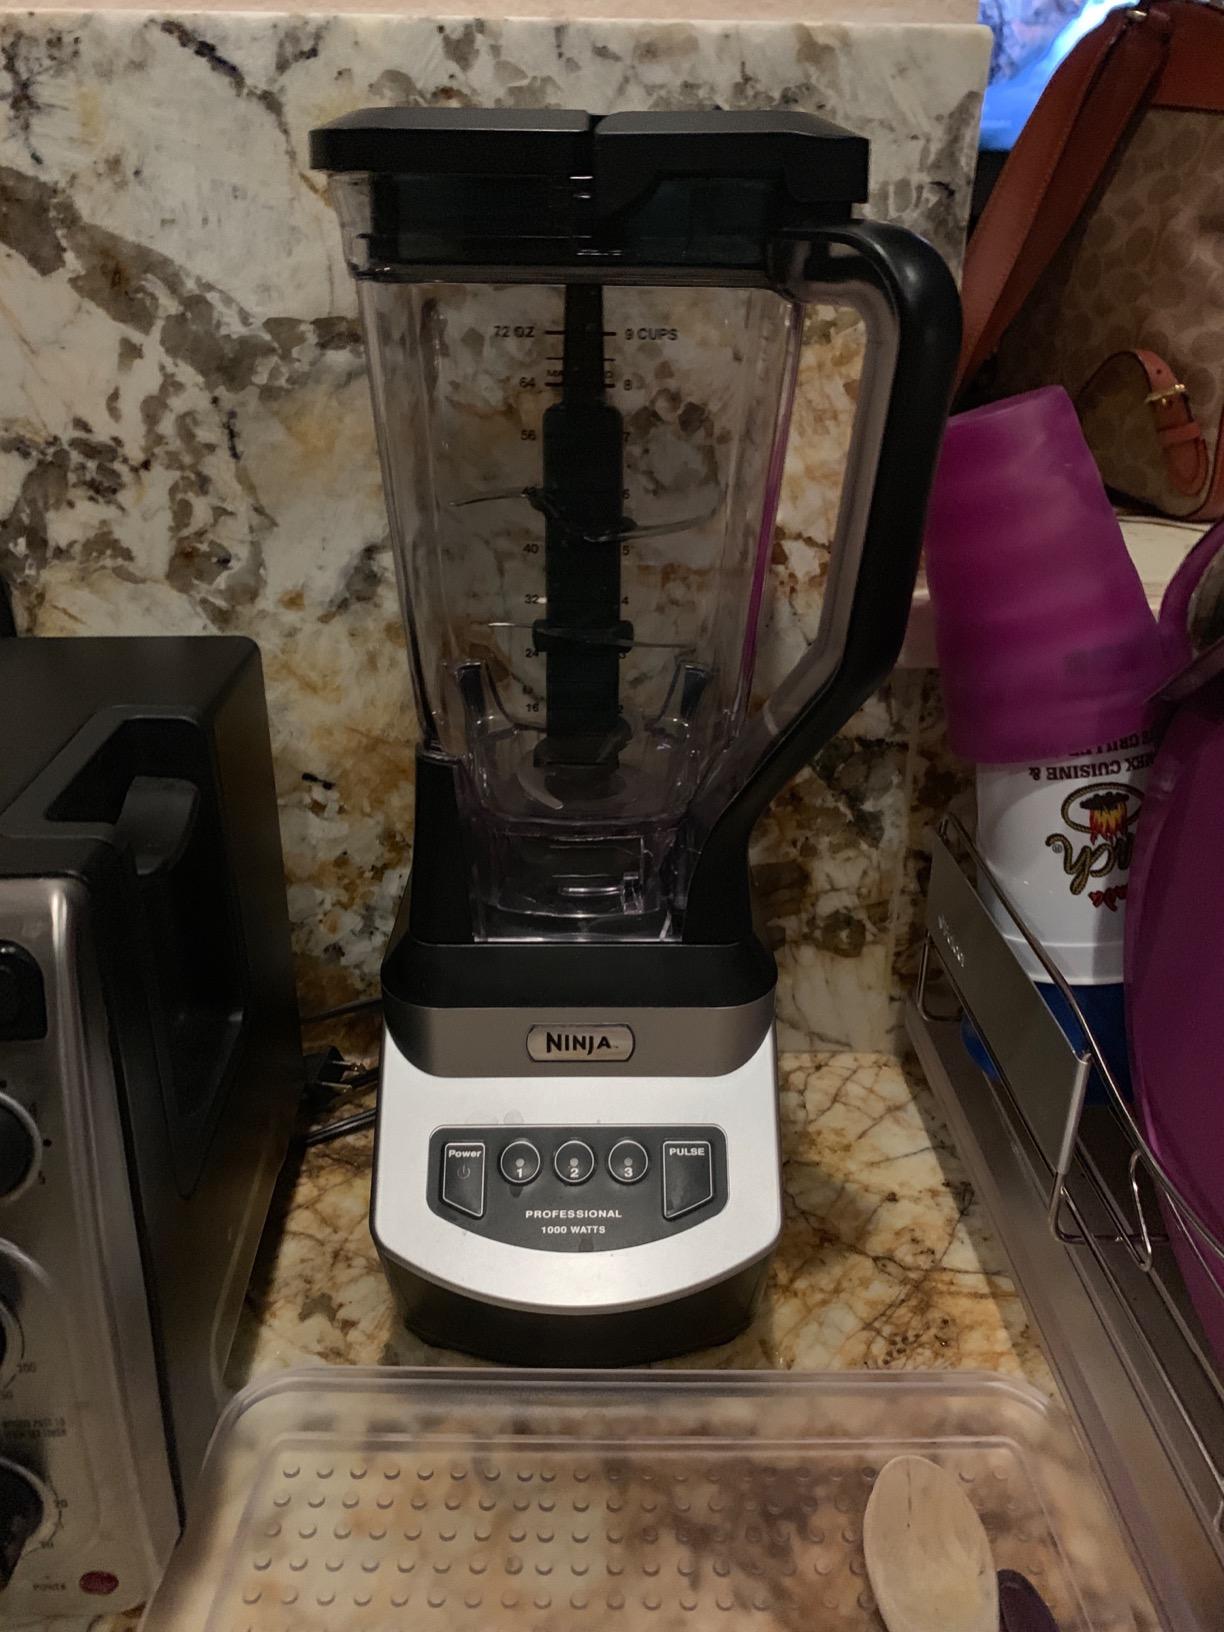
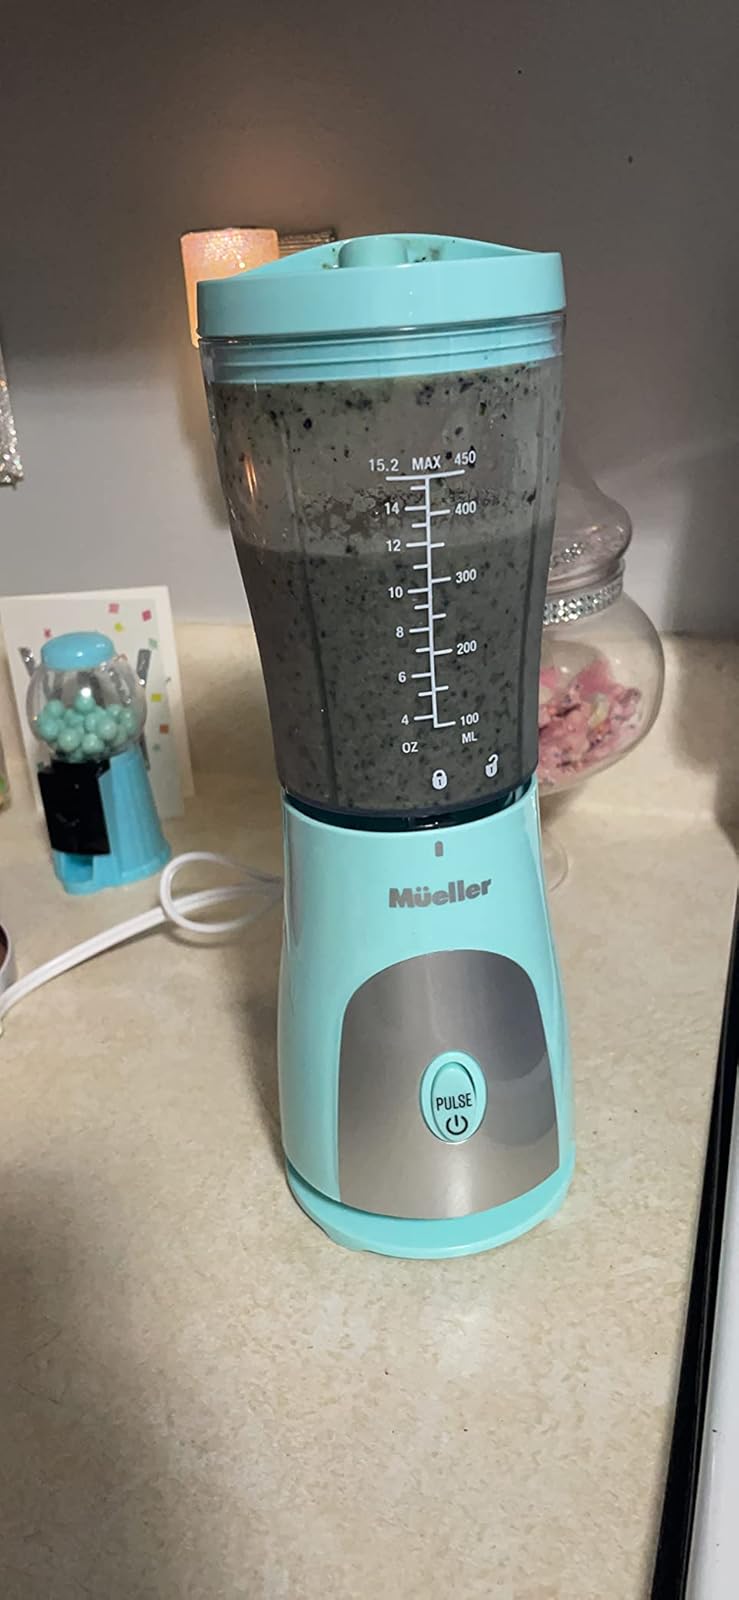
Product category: items_blender
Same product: no